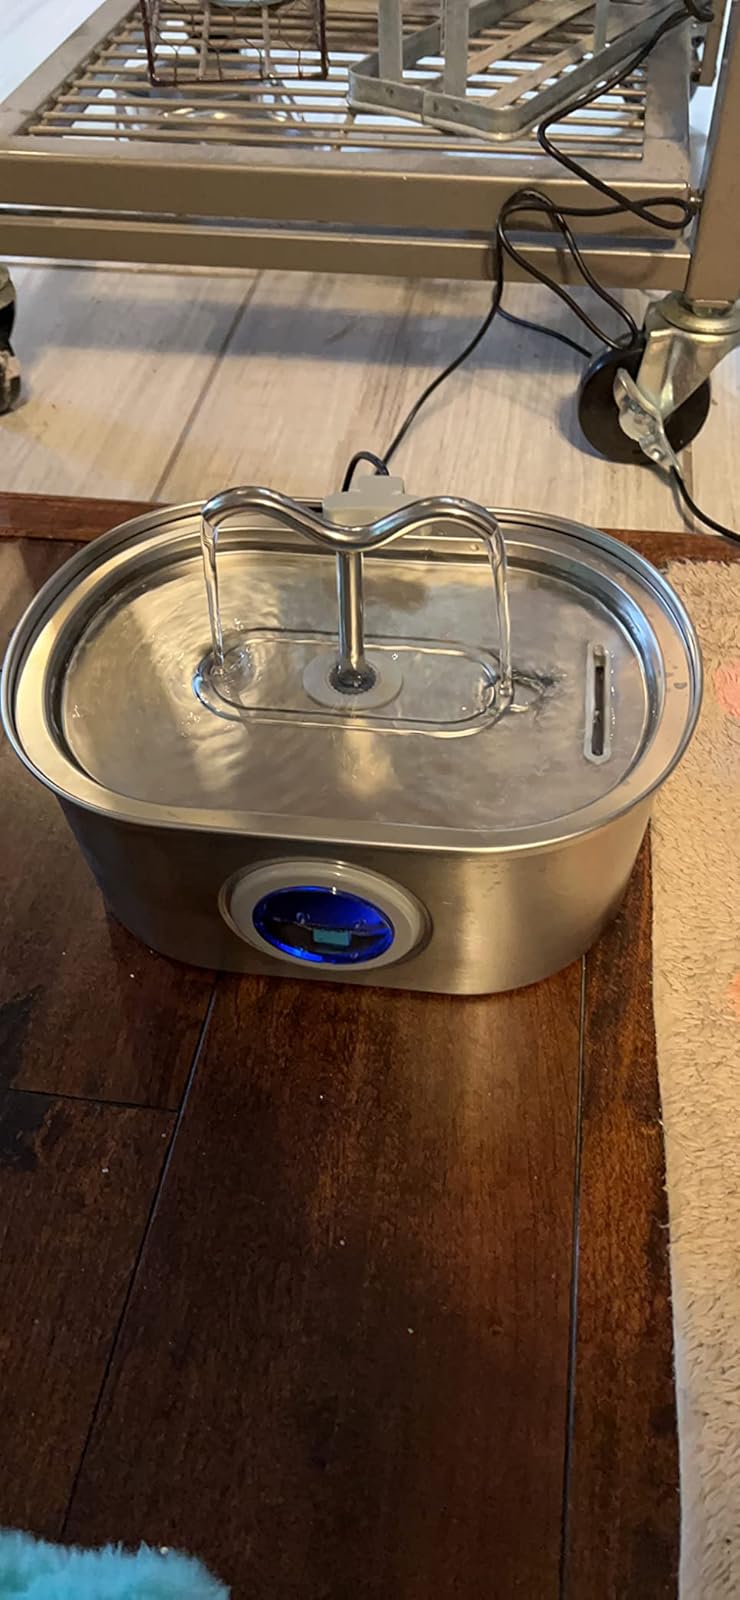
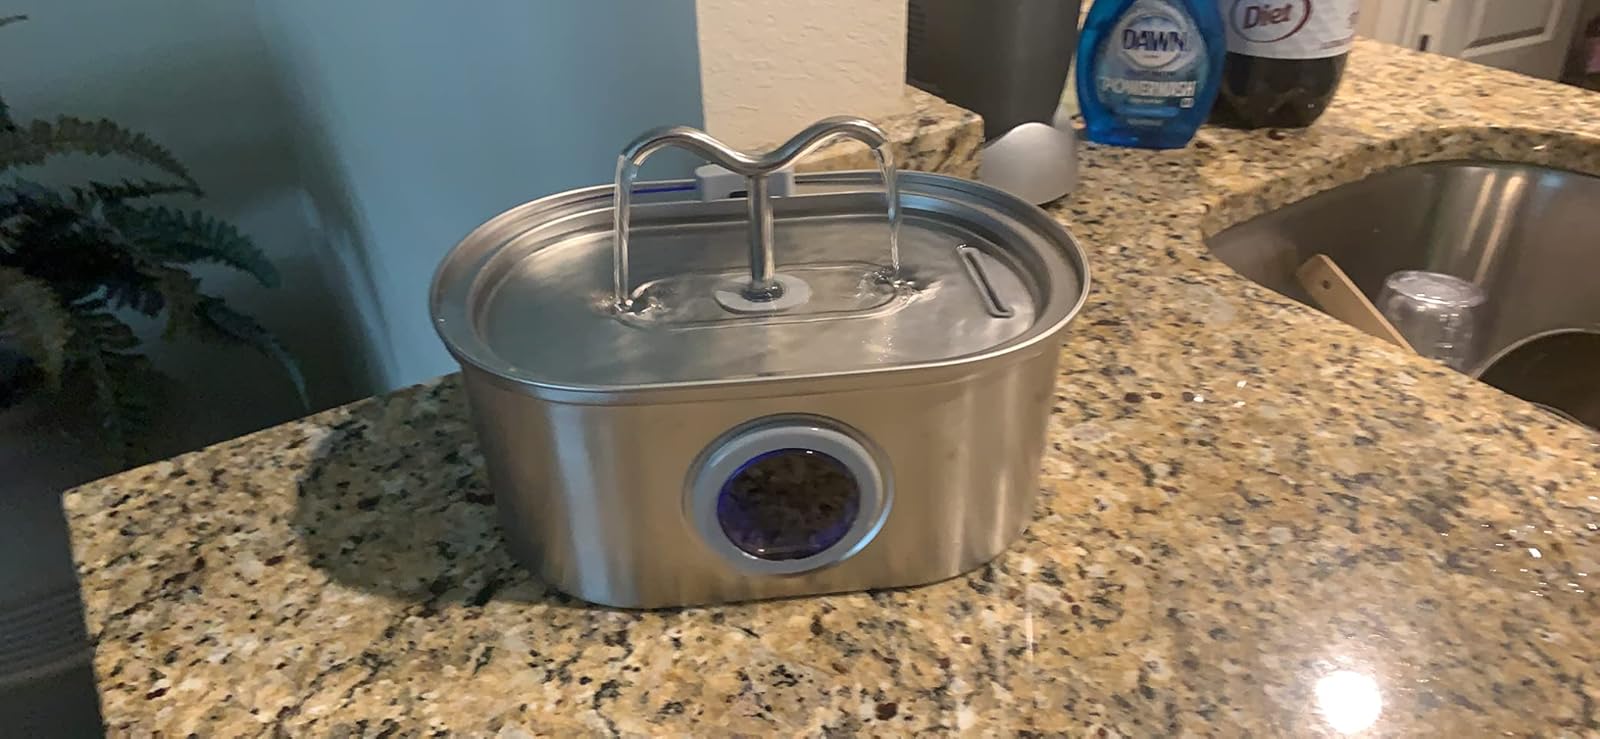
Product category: items_bowl
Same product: yes